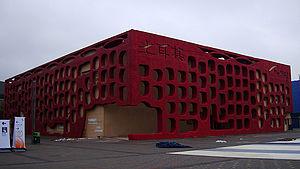
L'Expo 2010 est une Exposition universelle qui s'est tenue à Shanghai, en Chine, du 1ᵉʳ mai 2010 au 31 octobre 2010. La ville a été choisie le 3 décembre 2002 par le Bureau international des Expositions pour accueillir cette Exposition.